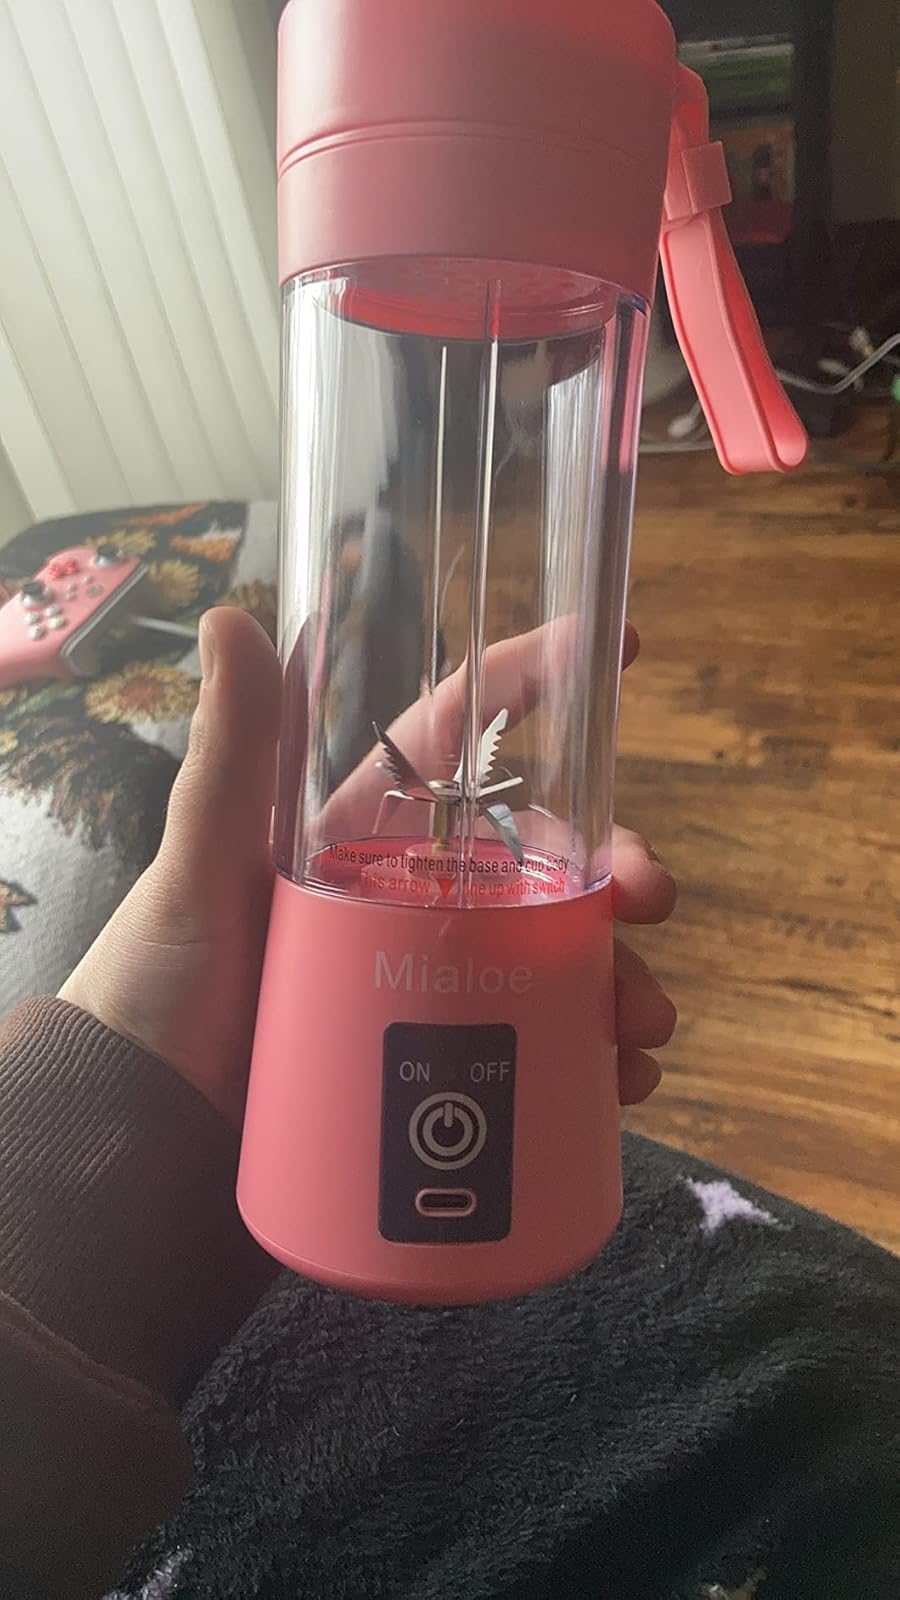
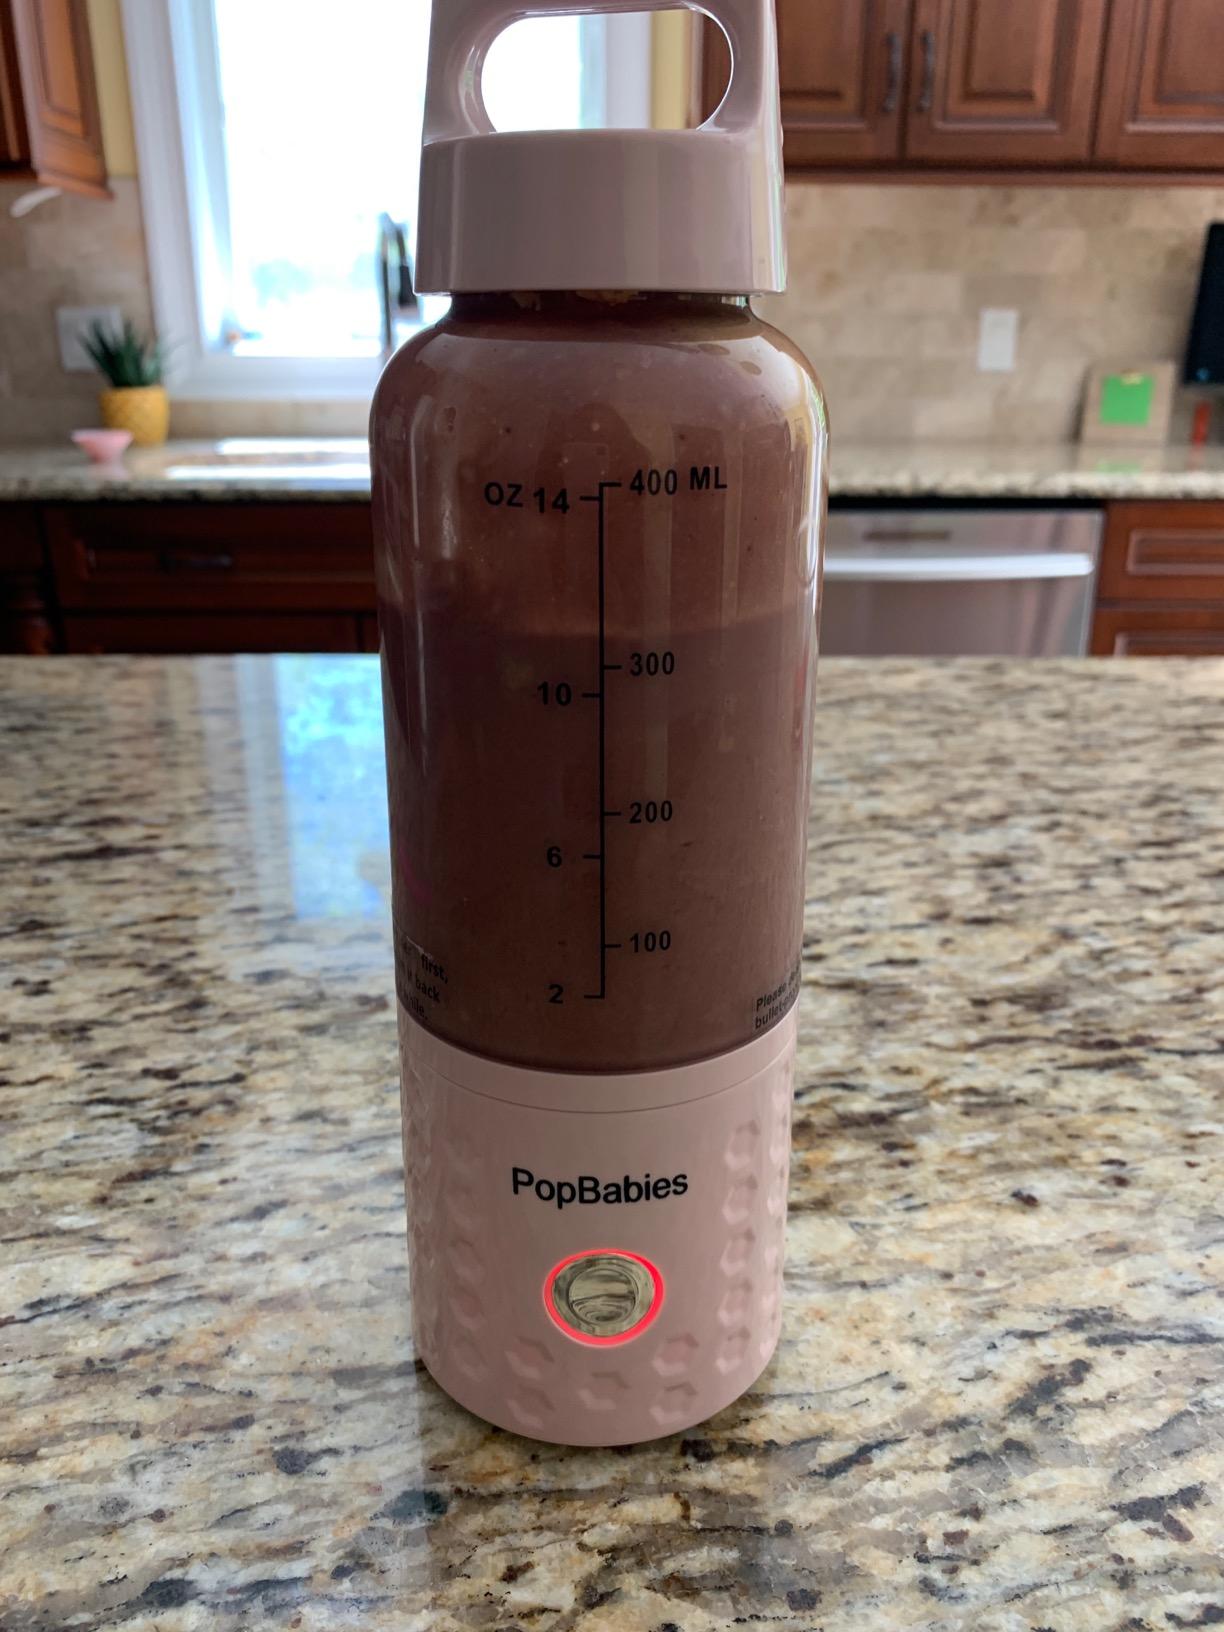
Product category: items_blender
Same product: no